USNS Adventurous

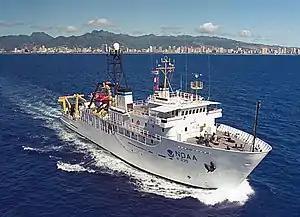
NOAAS "Oscar Elton Sette" (R 335) underway off Honolulu, Hawaii, sometime between 2003 and 2009.

On the same day the Navy took her out of service, the ship was transferred to the National Oceanic and Atmospheric Administration (NOAA). NOAA originally intended to assign the ship the hull number R 331 and to convert her for use as a survey ship, but after a stint as a platform for basic training in 1993 she was laid up without having undergone any modifications. She remained inactive until October 2001, when she arrived at Jacksonville, Florida, to undergo conversion at the Atlantic Dry Dock Corporation for use as a fisheries research ship. Her conversion was completed in October 2002, and she proceeded to Honolulu, Hawaii, where she was commissioned on 23 January 2003 as NOAAS "Oscar Elton Sette" (R 335). She replaced the decommissioned fisheries research ship NOAAS "Townsend Cromwell" (R 443).